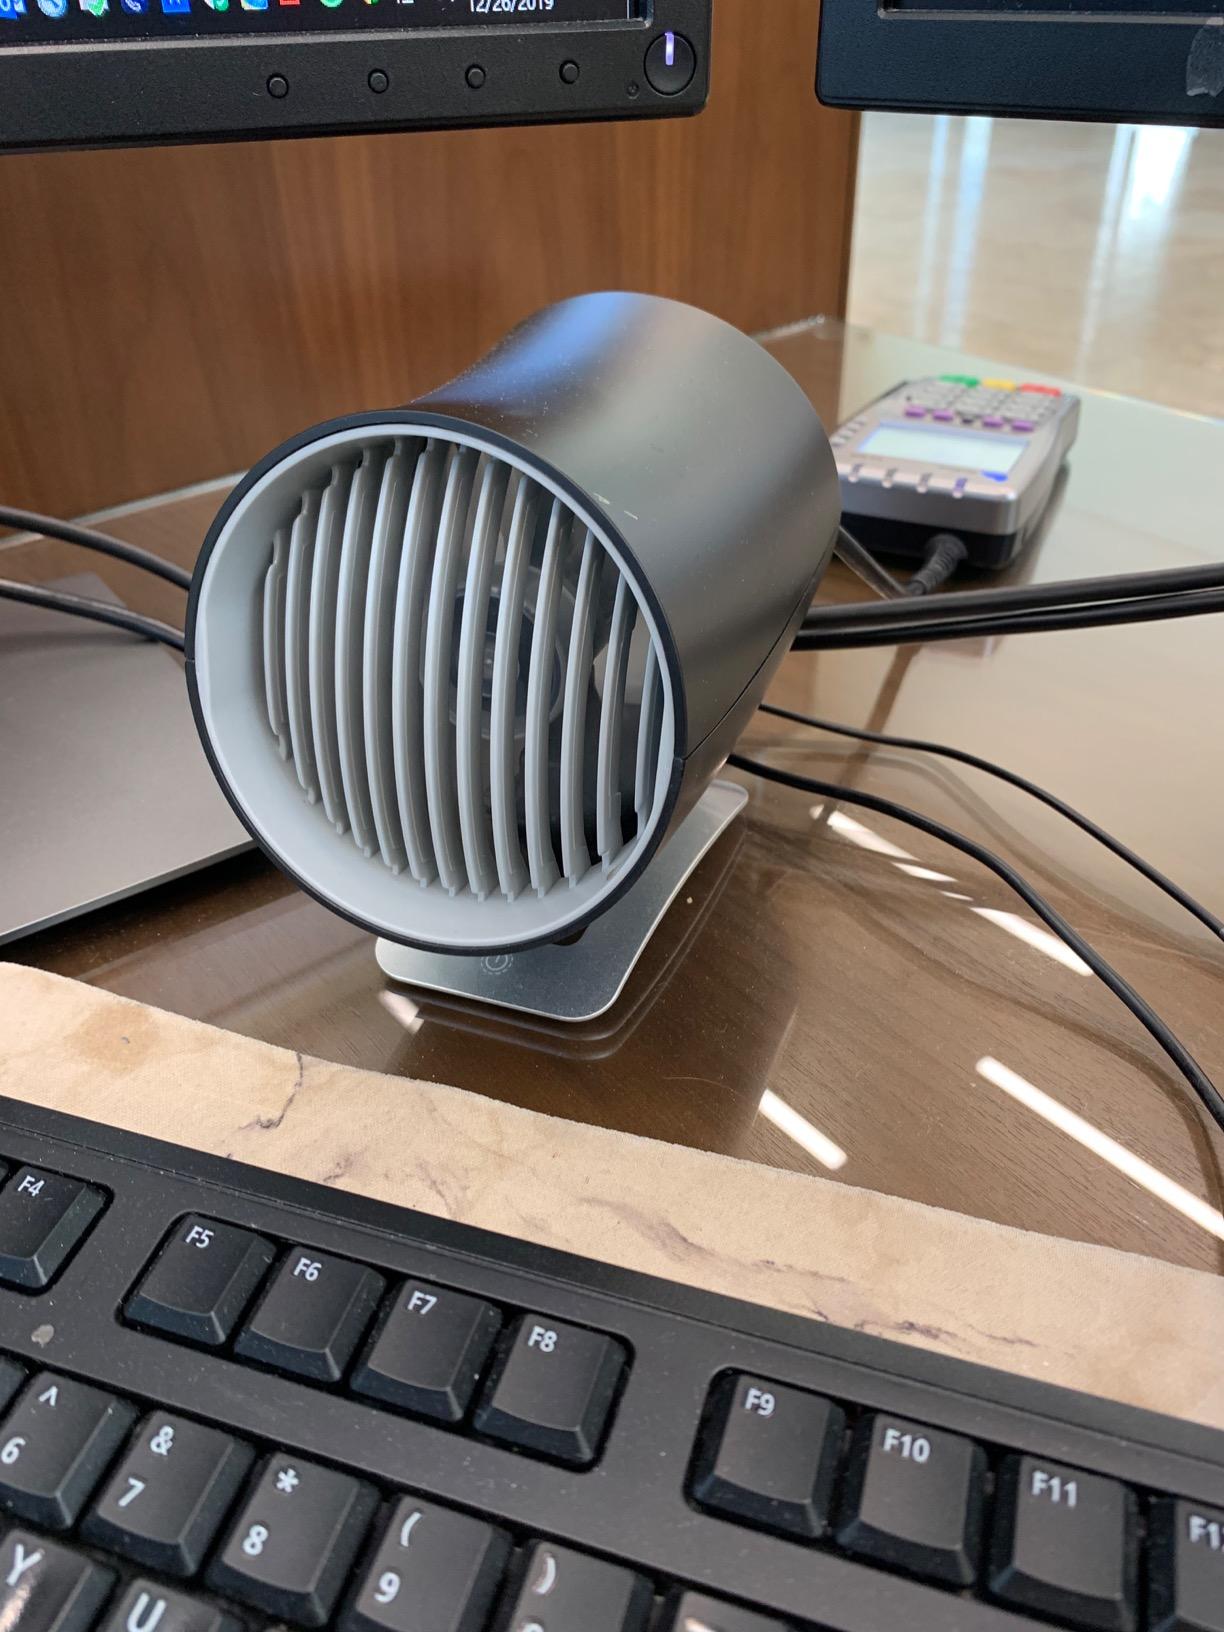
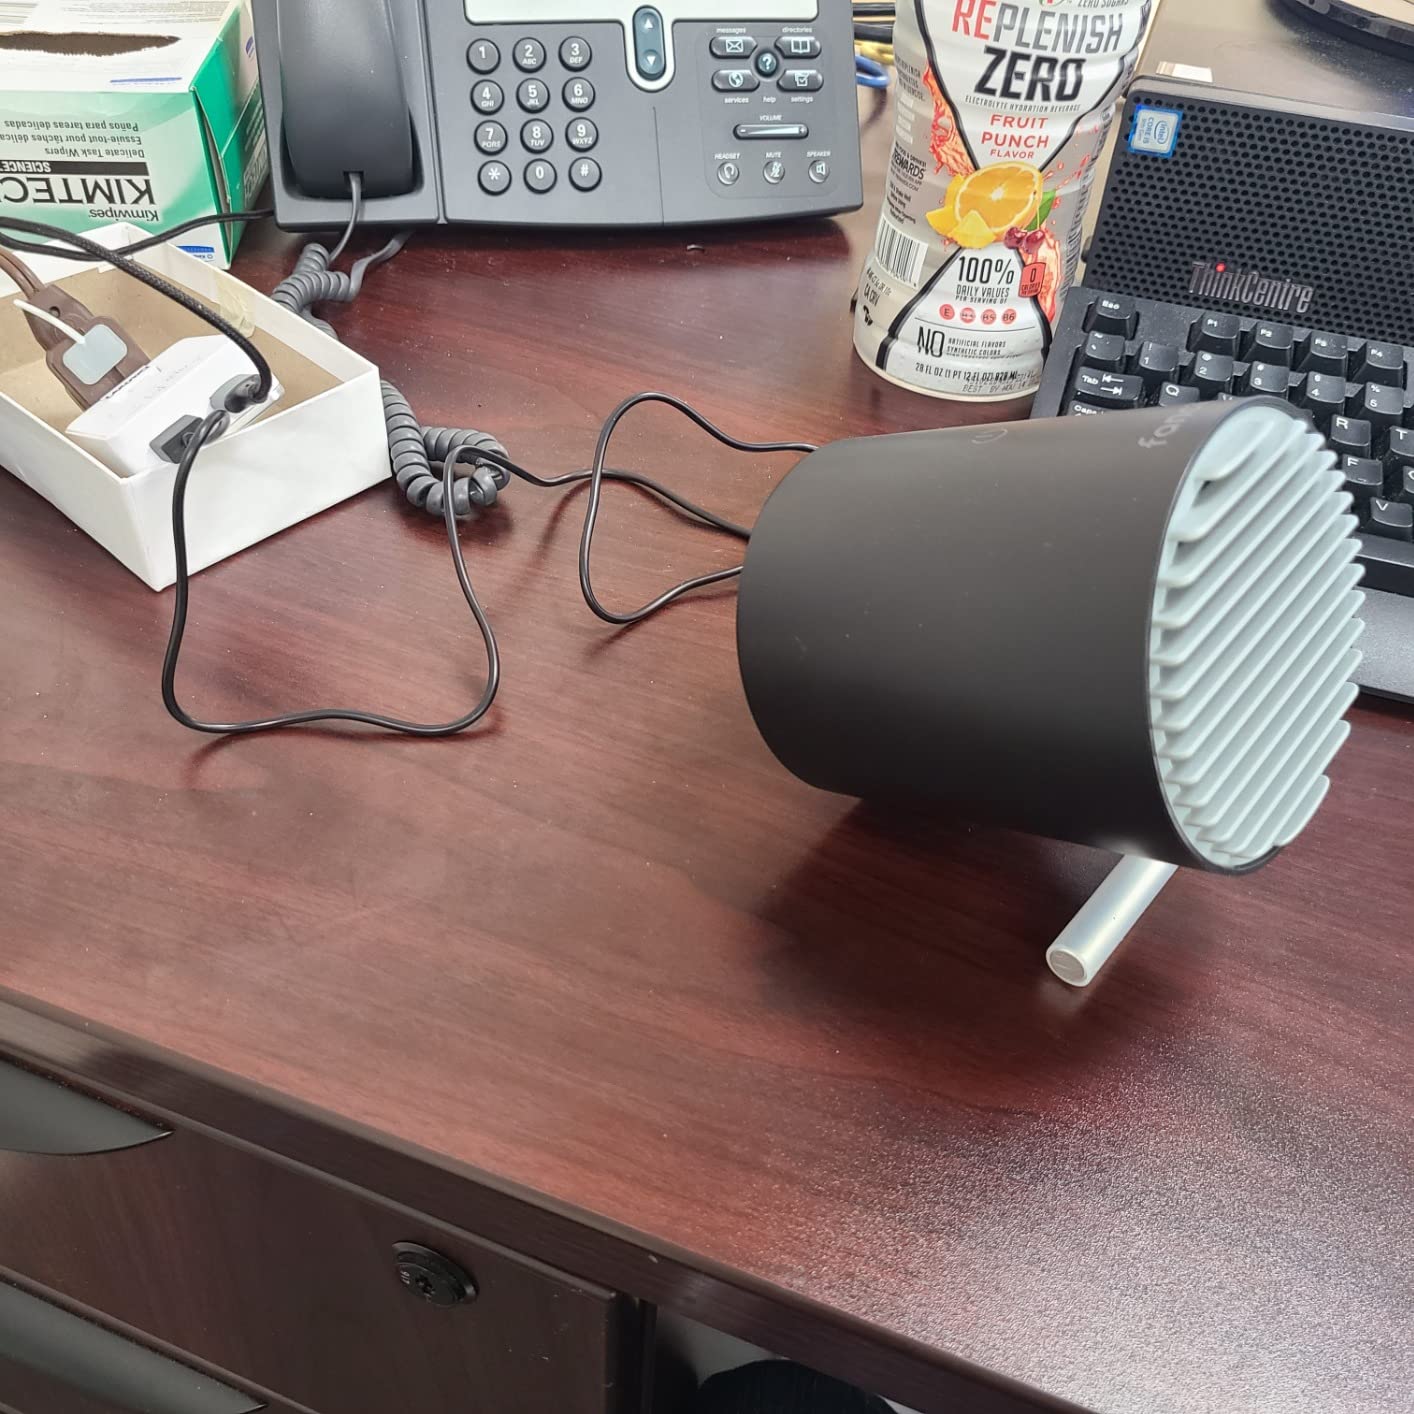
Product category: fan
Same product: no